Plumas House

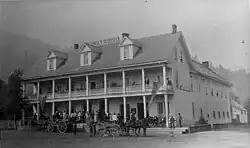
Plumas House

Plumas House was a historical building in Quincy, California. The site of the Plumas House building is a California Historical Landmark No. 480. The first building at the site was built in 1853. The second building that replaced the original was built by James and Jane Edwards in 1866. The Edwards building was a Hotel with a Ballroom, restaurant, and parlor. The Hotel caught fire on June 23, 1923, with no hope to save it. The fire did not spread to other buildings with the help of the volunteer fire department. The two buildings served the town and the 49er California Gold Rush miners. The town of Quincy was named by James Bradley after his hometown of Quincy, Illinois. The Plumas House was busy, as Quincy was the county seat for Plumas County. A historical marker is in the town center park at the Southwest corner of Main Street and Court Street.